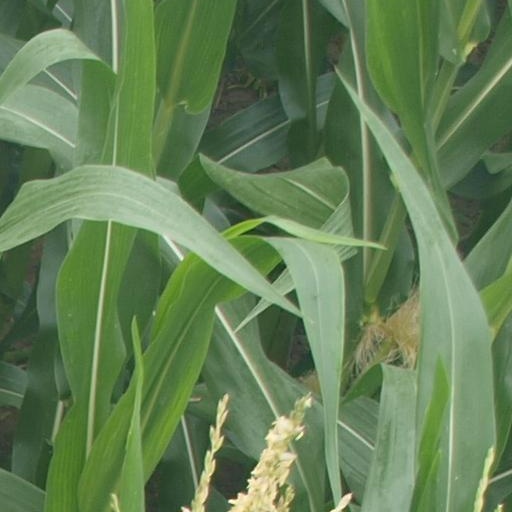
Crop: maize; corn